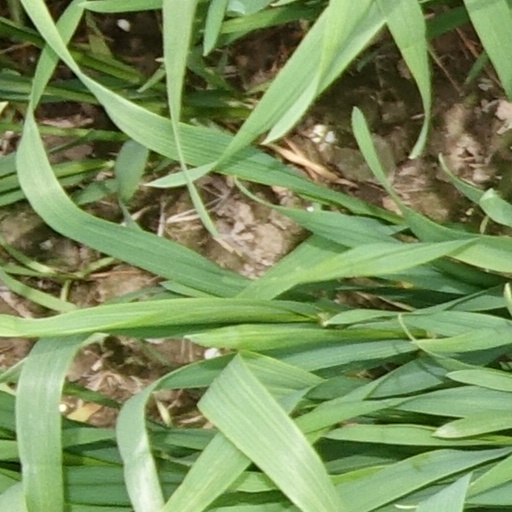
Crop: wheat